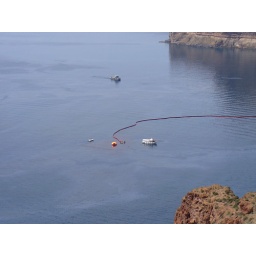
The cruise ship sank relatively close to the shore line lengthwise. The water near the shore must be quite deep.